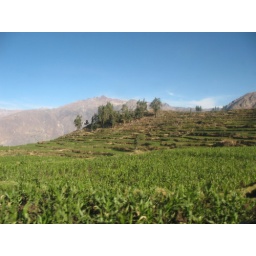
It was refreshing to see the green terraced fields near the top of the canyon walls.